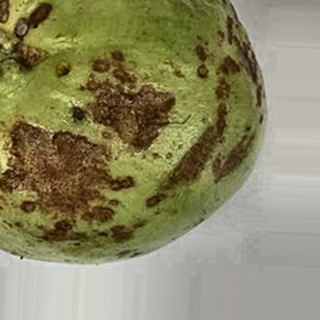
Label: guava_anthracnose